SECU Stadium

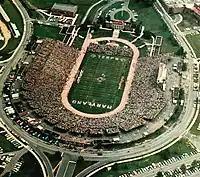
An aerial 1975 photo of then-Byrd Stadium

In 1991, the stadium added the five-story Tyser Tower on its south side, featuring luxury suites and an expanded press area. That same year, the university opened the Gossett Football Team House adjacent to the east endzone.